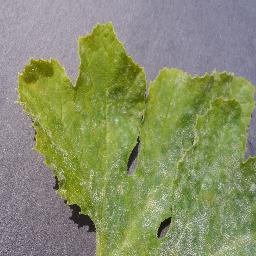
Label: Squash___Powdery_mildew